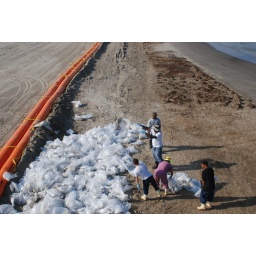
Workers remove bags of oil-contaminated sand from the beach near the fishing pier at Grand Isle Park.